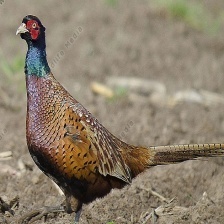
Species: RING-NECKED PHEASANT
Scientific name: PHASIANUS COLCHICUS